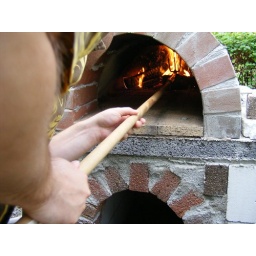
first pizza in my oven